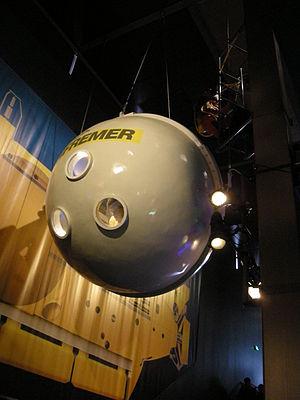
L'Institut français de recherche pour l'exploitation de la mer est un établissement public à caractère industriel et commercial sous la tutelle du ministère de l'Écologie, du Développement durable et de l'Énergie et du ministère de l'Enseignement supérieur et de la Recherche.